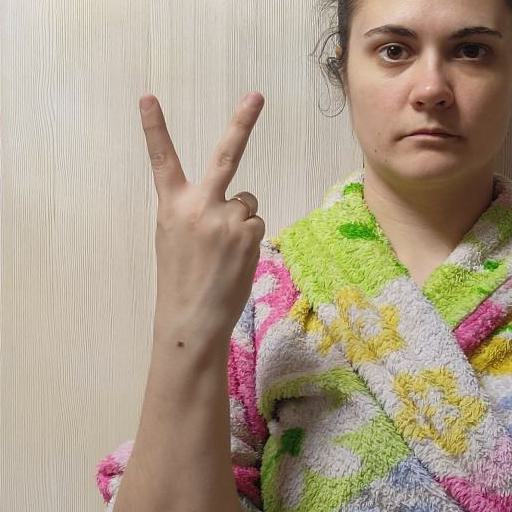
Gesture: peace_inverted